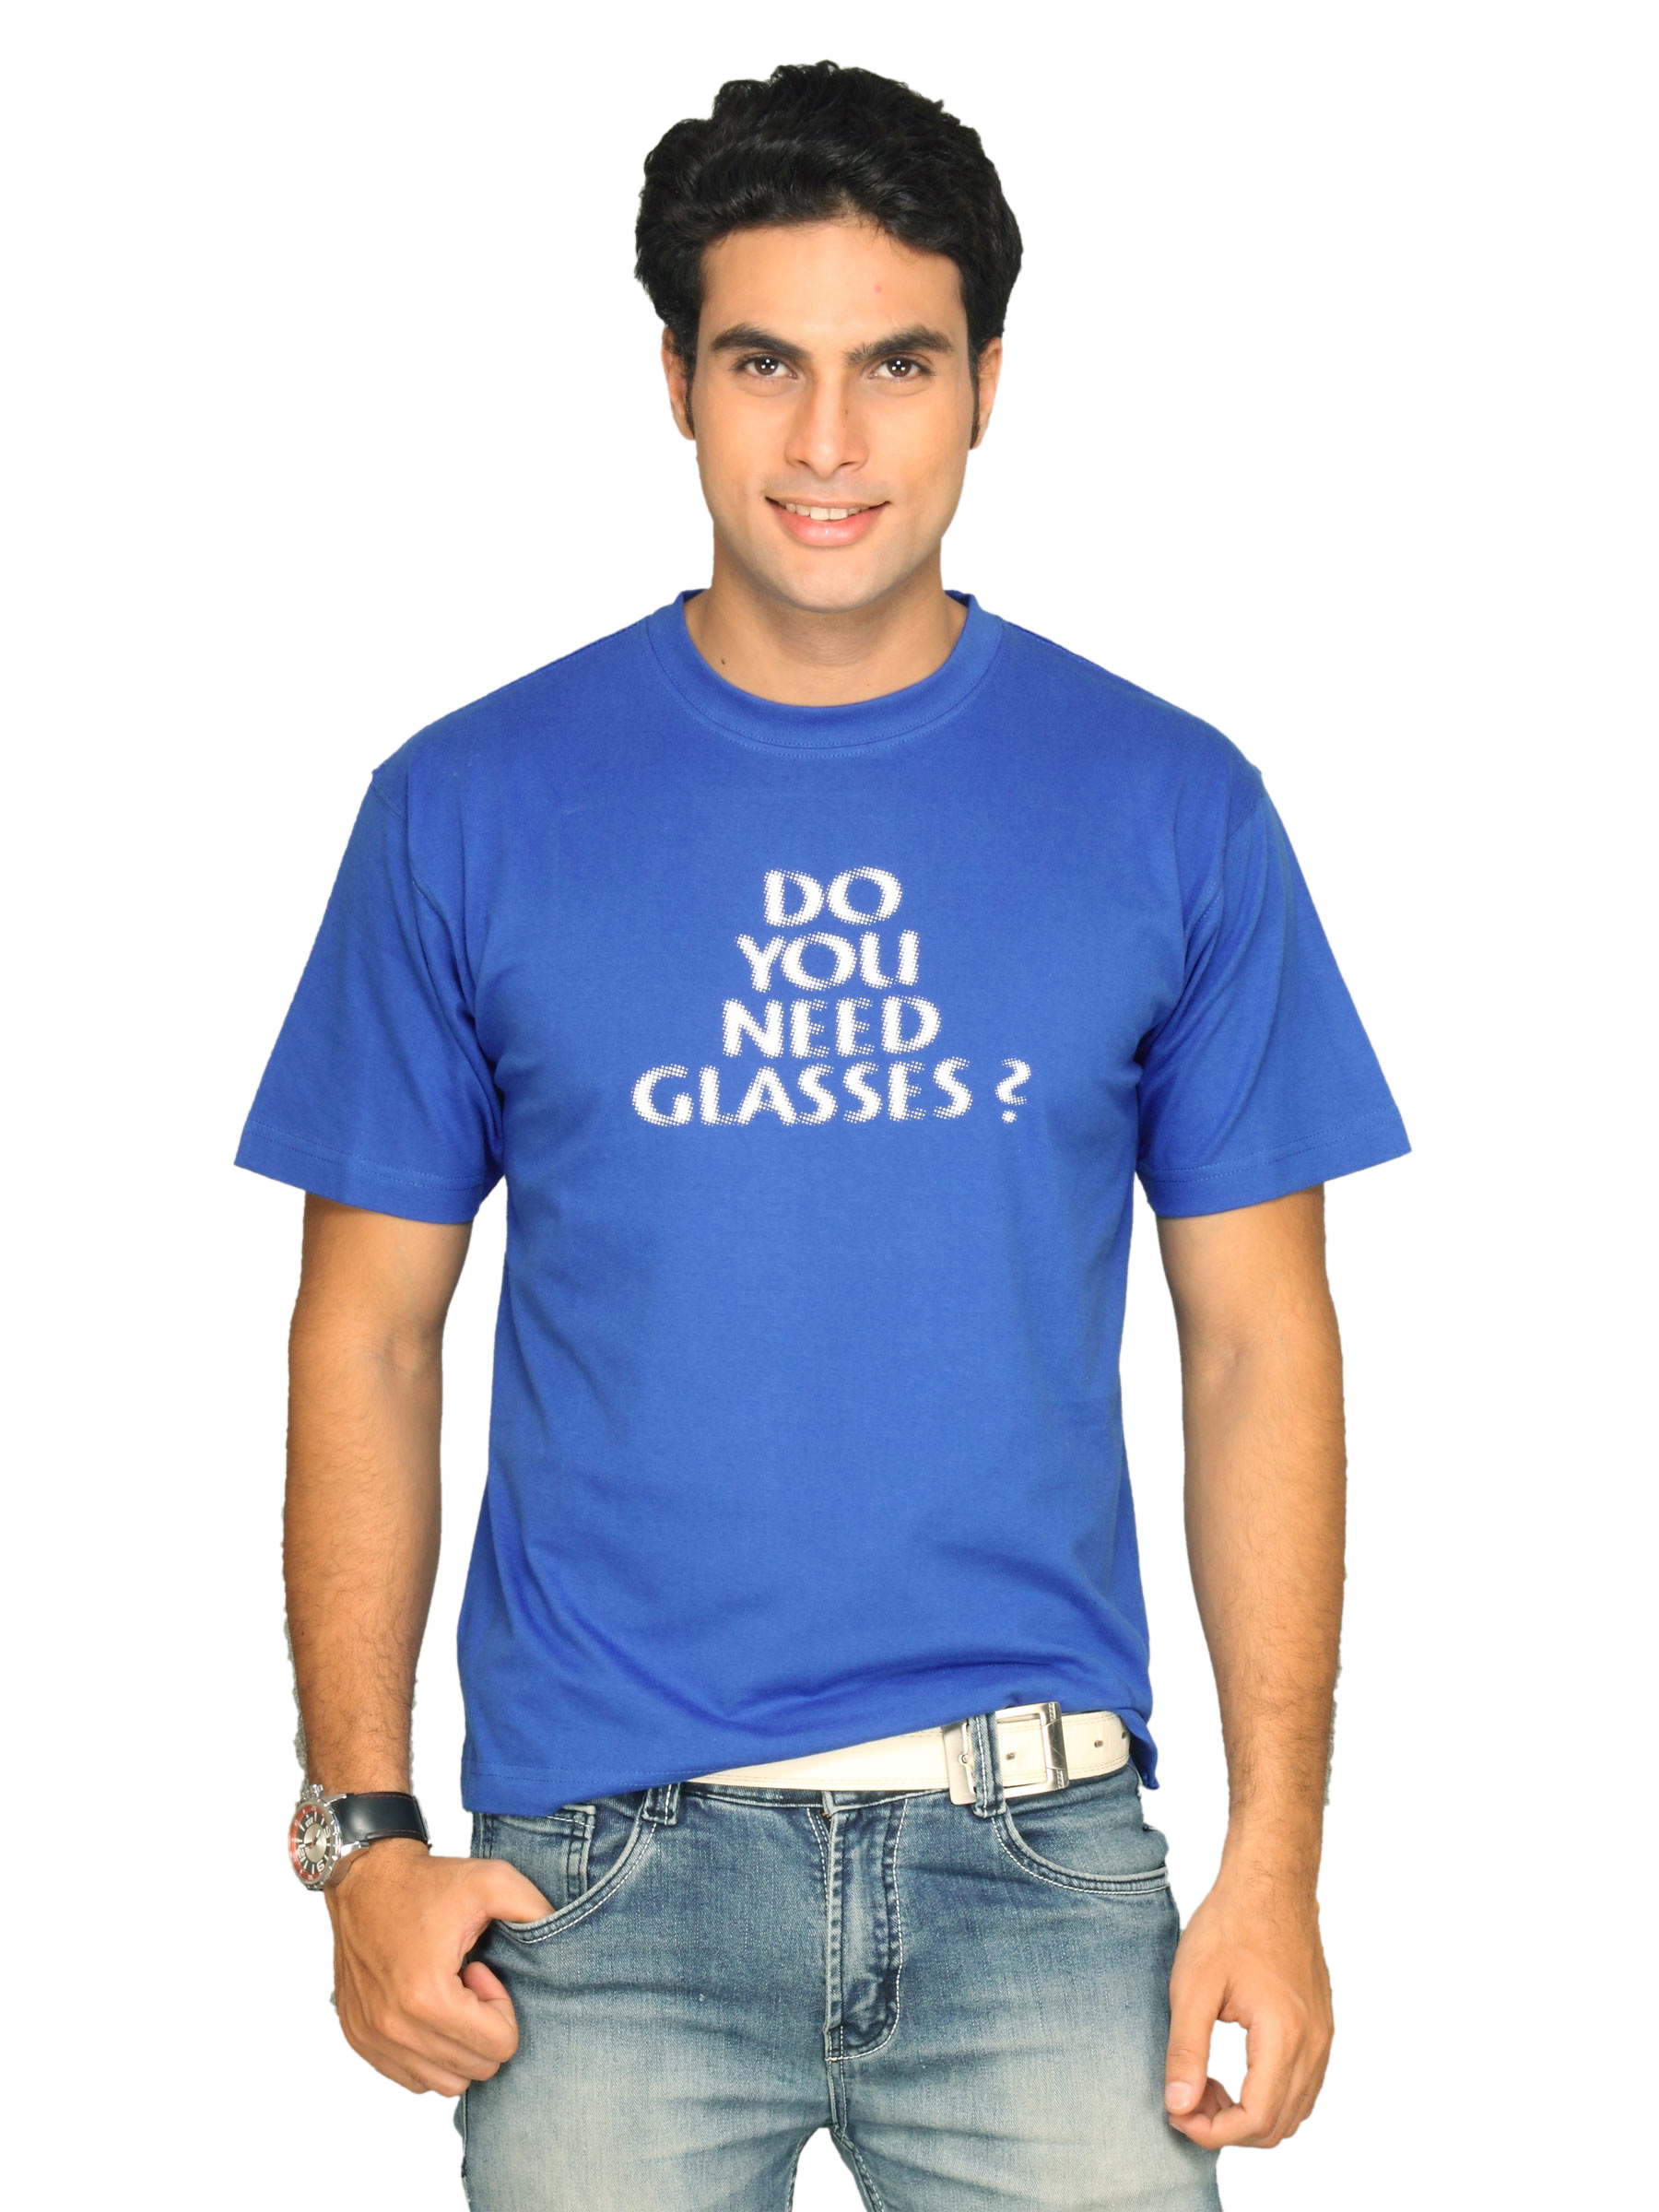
Tantra Men's Glasses Blue T-shirt
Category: Apparel / Topwear / Tshirts
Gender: Men
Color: Blue
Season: Summer 2011
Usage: Casual